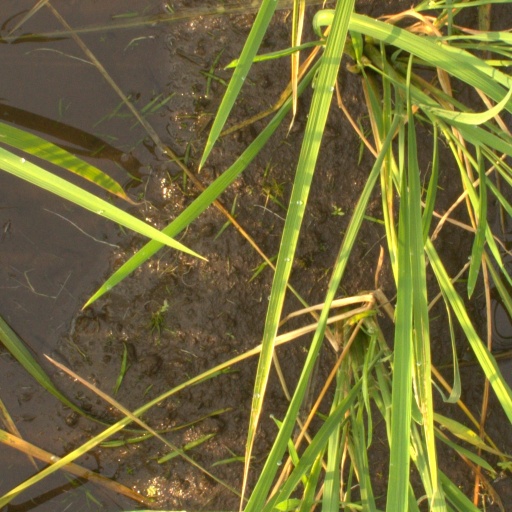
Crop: rice